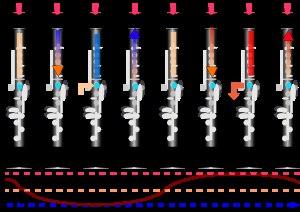
La clarinette est un instrument de musique à vent de la famille des bois caractérisé par son anche simple et sa perce quasi cylindrique. Elle a été créée vers 1690 par Johann Christoph Denner à Nuremberg sur la base d'un instrument à anche simple plus ancien : le « chalumeau ». La clarinette soprano est le modèle le plus commun.